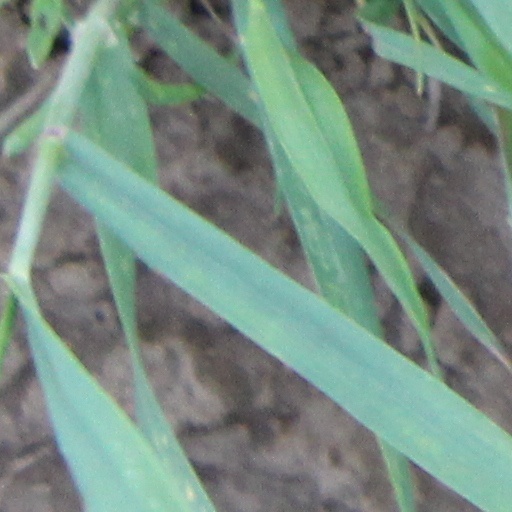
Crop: wheat